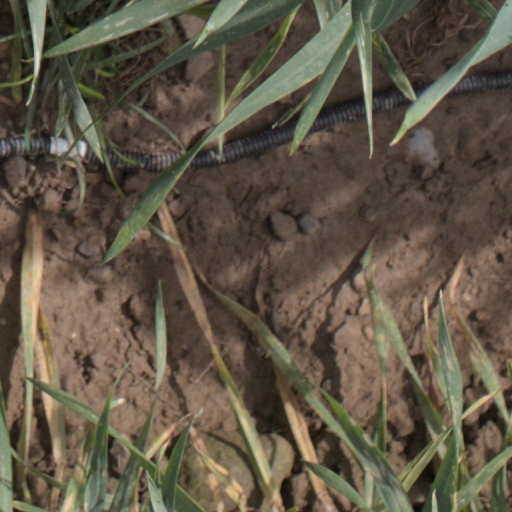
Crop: wheat